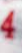
Number: 4